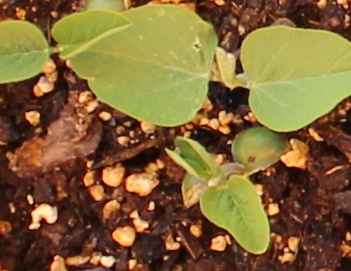
Label: Soybean